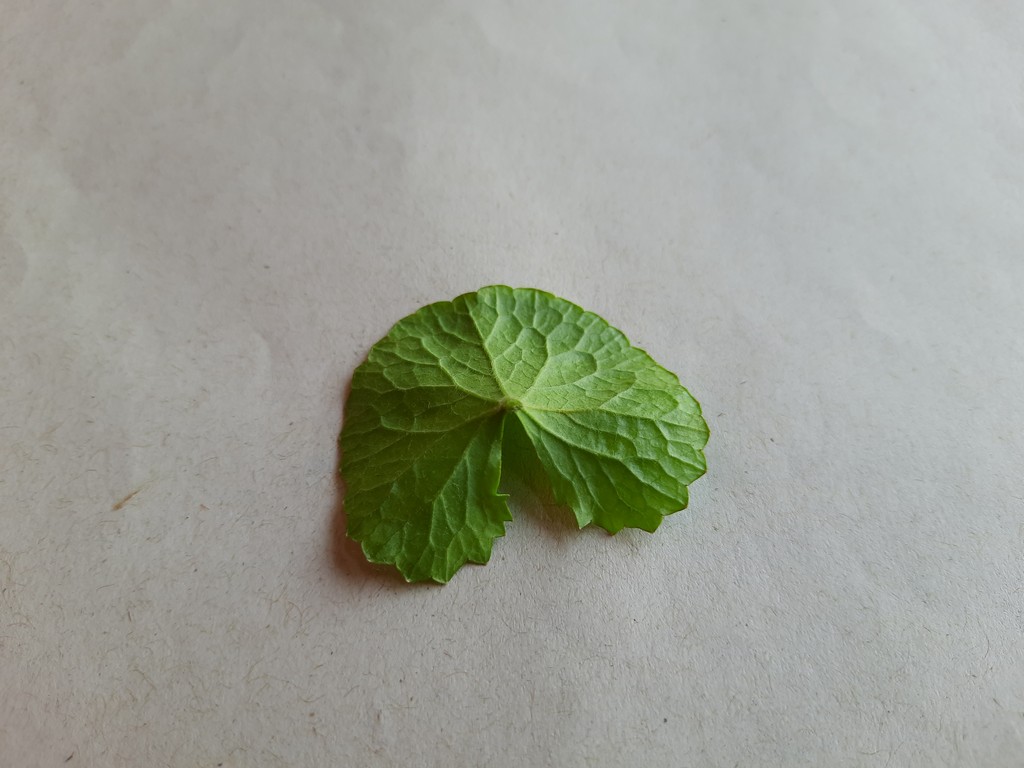
Label: Healthy